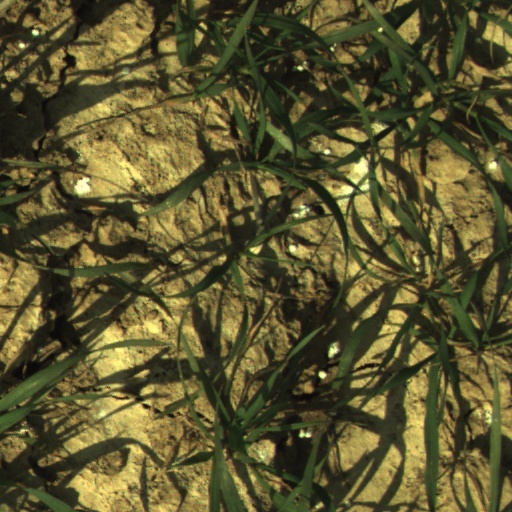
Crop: wheat